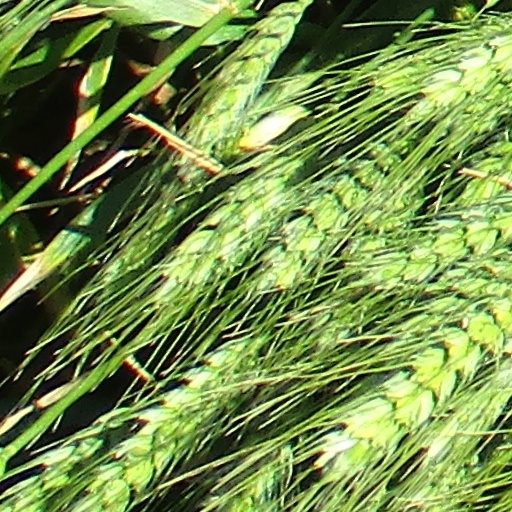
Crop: wheat